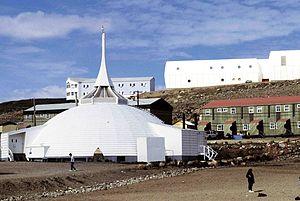
Cet article traite des événements qui se sont produits durant l'année 1972 au Canada.
Cet article traite des événements qui se sont produits durant l'année 1972 au Canada.
La cathédrale Saint-Jude est la cathédrale anglicane du diocèse de l'Arctique, située à Iqaluit, dans le territoire du Nunavut, au Canada. Elle est le siège du diocèse anglican qui est, territorialement, le plus large au monde.